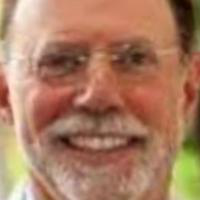
Age group: age 56-65